Flaeming Air FA 04 Peregrine

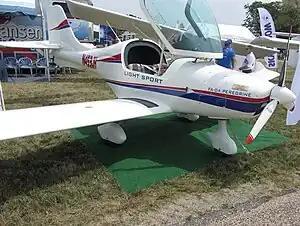

The Flaeming Air FA 04 Peregrine is a German ultralight and light-sport aircraft, designed and produced by Flaeming Air of Zellendorf, Brandenburg. The aircraft is supplied as a complete ready-to-fly-aircraft.